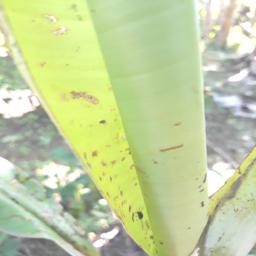
Label: BANANA APHIDS